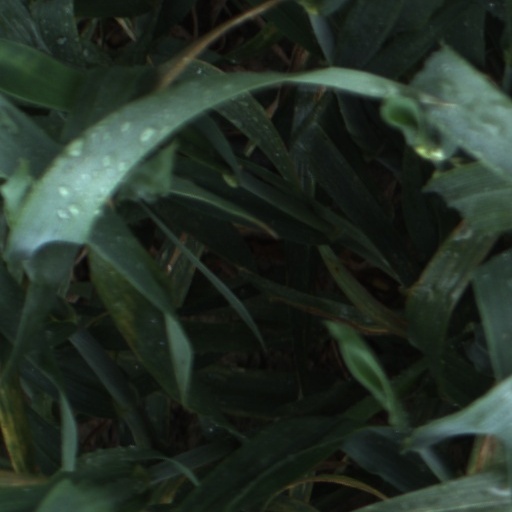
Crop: wheat